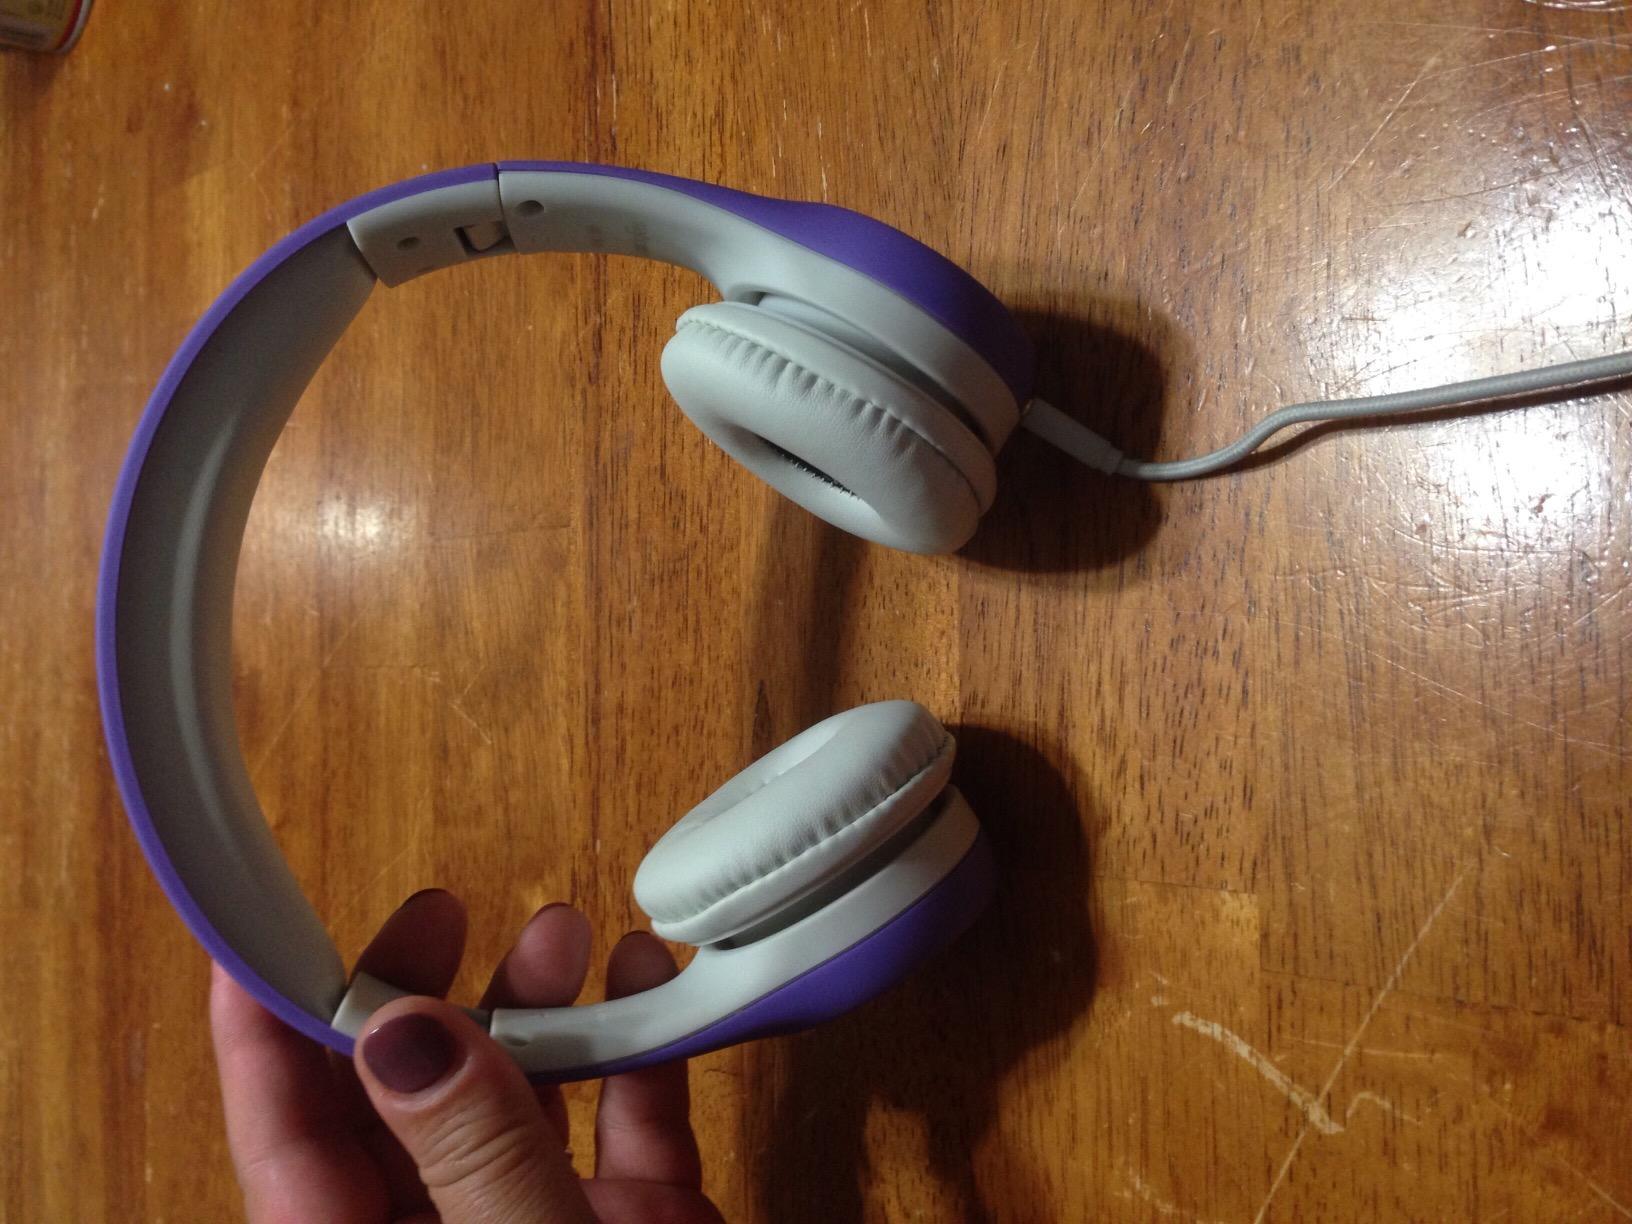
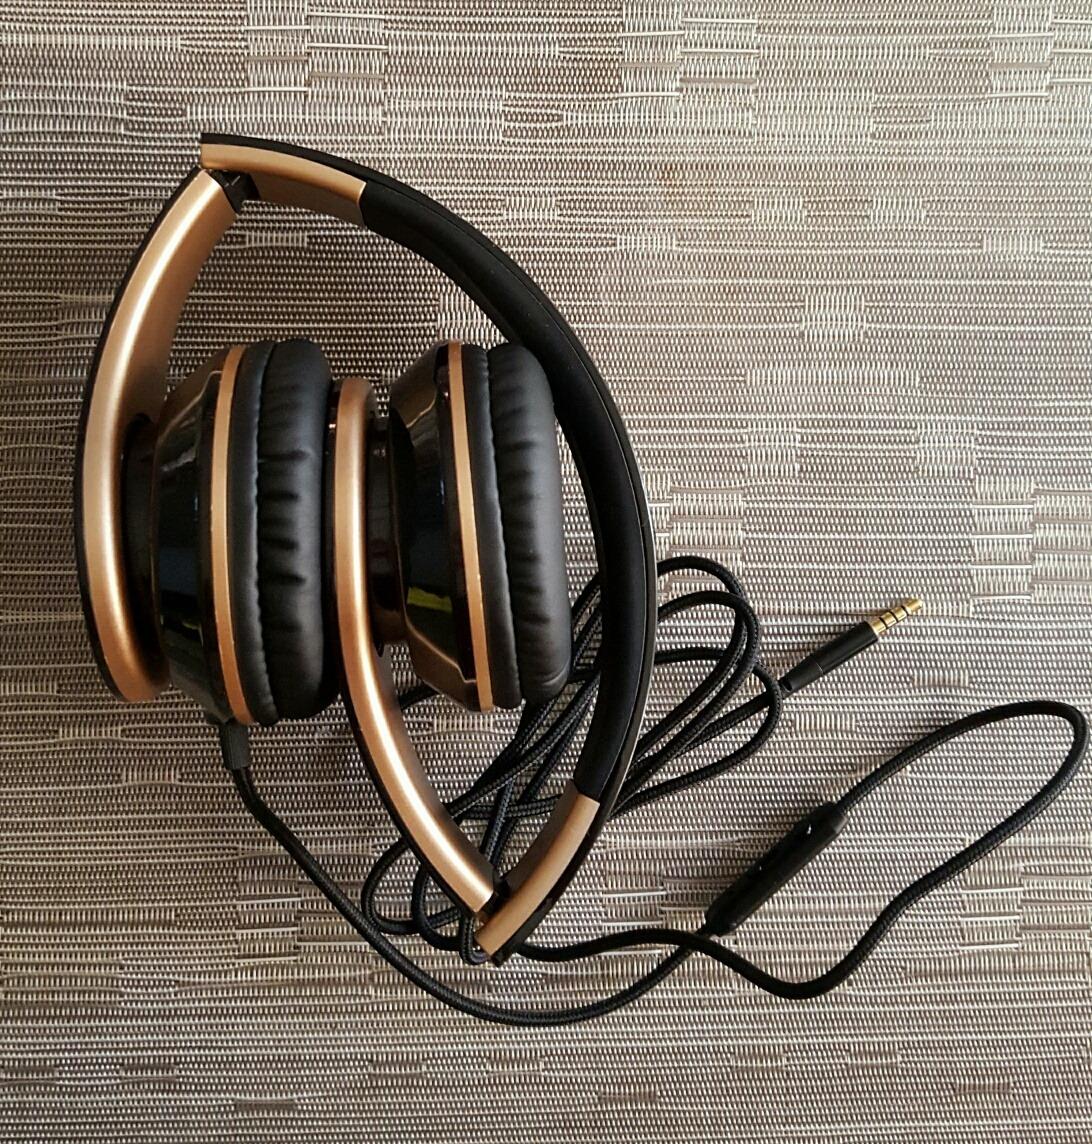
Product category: headphones
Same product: no